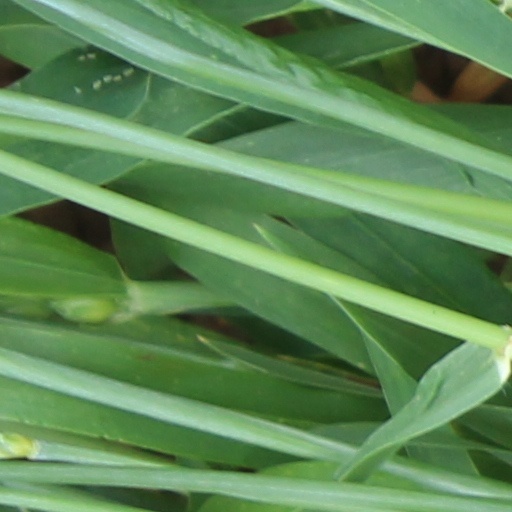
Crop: wheat